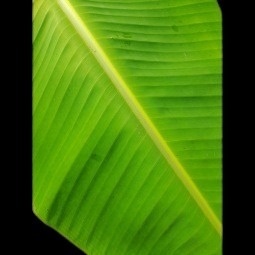
Label: Healthy